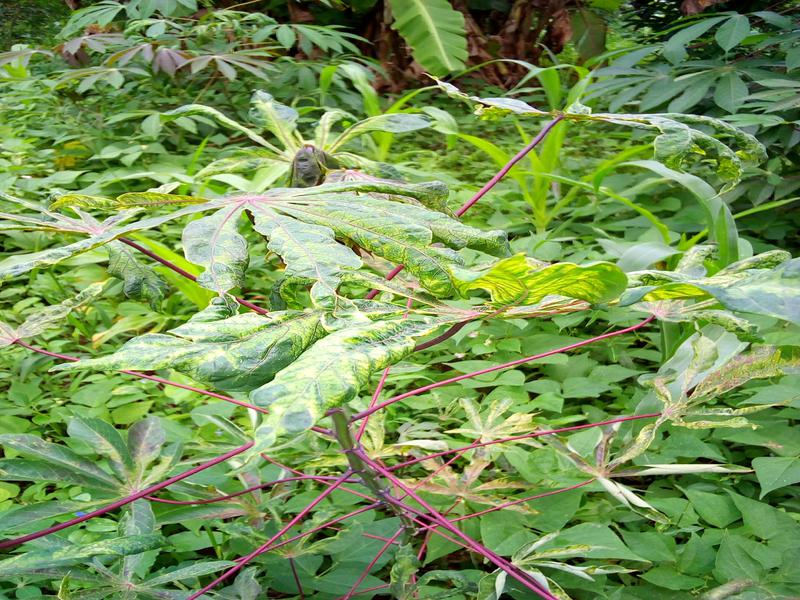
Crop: cassava
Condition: mosaic_disease